Lofty Large

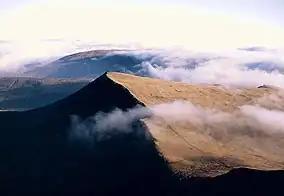
View of Cribyn from Pen Y Fan in The Brecon Beacons – location of the Fan Dance section of the SAS selection course.

Parachuting was an important part of SAS training and operations, but it was not an experience that Large enjoyed: He suffered from a fear of heights and his considerable bulk meant that he descended far too quickly to have any chance of a comfortable landing. Despite this, he eventually qualified as a parachute instructor, although the footnote on his course report read, "not suited to parachuting – either in size or inclination."